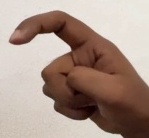
ASL sign: X